List of Dragon Ball characters

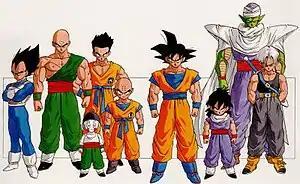
Members of the Dragon Team or Z Fighters in volume 13 of the "Dragon Ball Z" manga series, from left to right: Vegeta, Tien Shinhan, Chiaotzu, Yamcha, Krillin, Goku, Gohan, Piccolo, and Future Trunks

The "Dragon Ball" series features an ensemble cast of main characters. The most prominent protagonist of the "Dragon Ball" series is Goku, who along with Bulma forms the Dragon Team to search for the Dragon Balls at the beginning of the series. After the truth of Goku's heritage is revealed, Saiyan characters play a central narrative role from "Dragon Ball Z" onwards: Bardock and Trunks from an alternate future timeline serve as the protagonists of their respective side stories, while Goku's son Gohan briefly assumes the role of series protagonist following the conclusion of the Cell Games Saga. Vegeta is featured as the co-protagonist for "Dragon Ball Super".